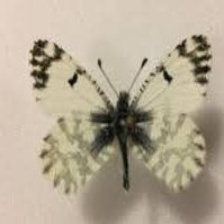
Species: EASTERN DAPPLE WHITE
Butterfly family (ImageNet category): cabbage_butterfly